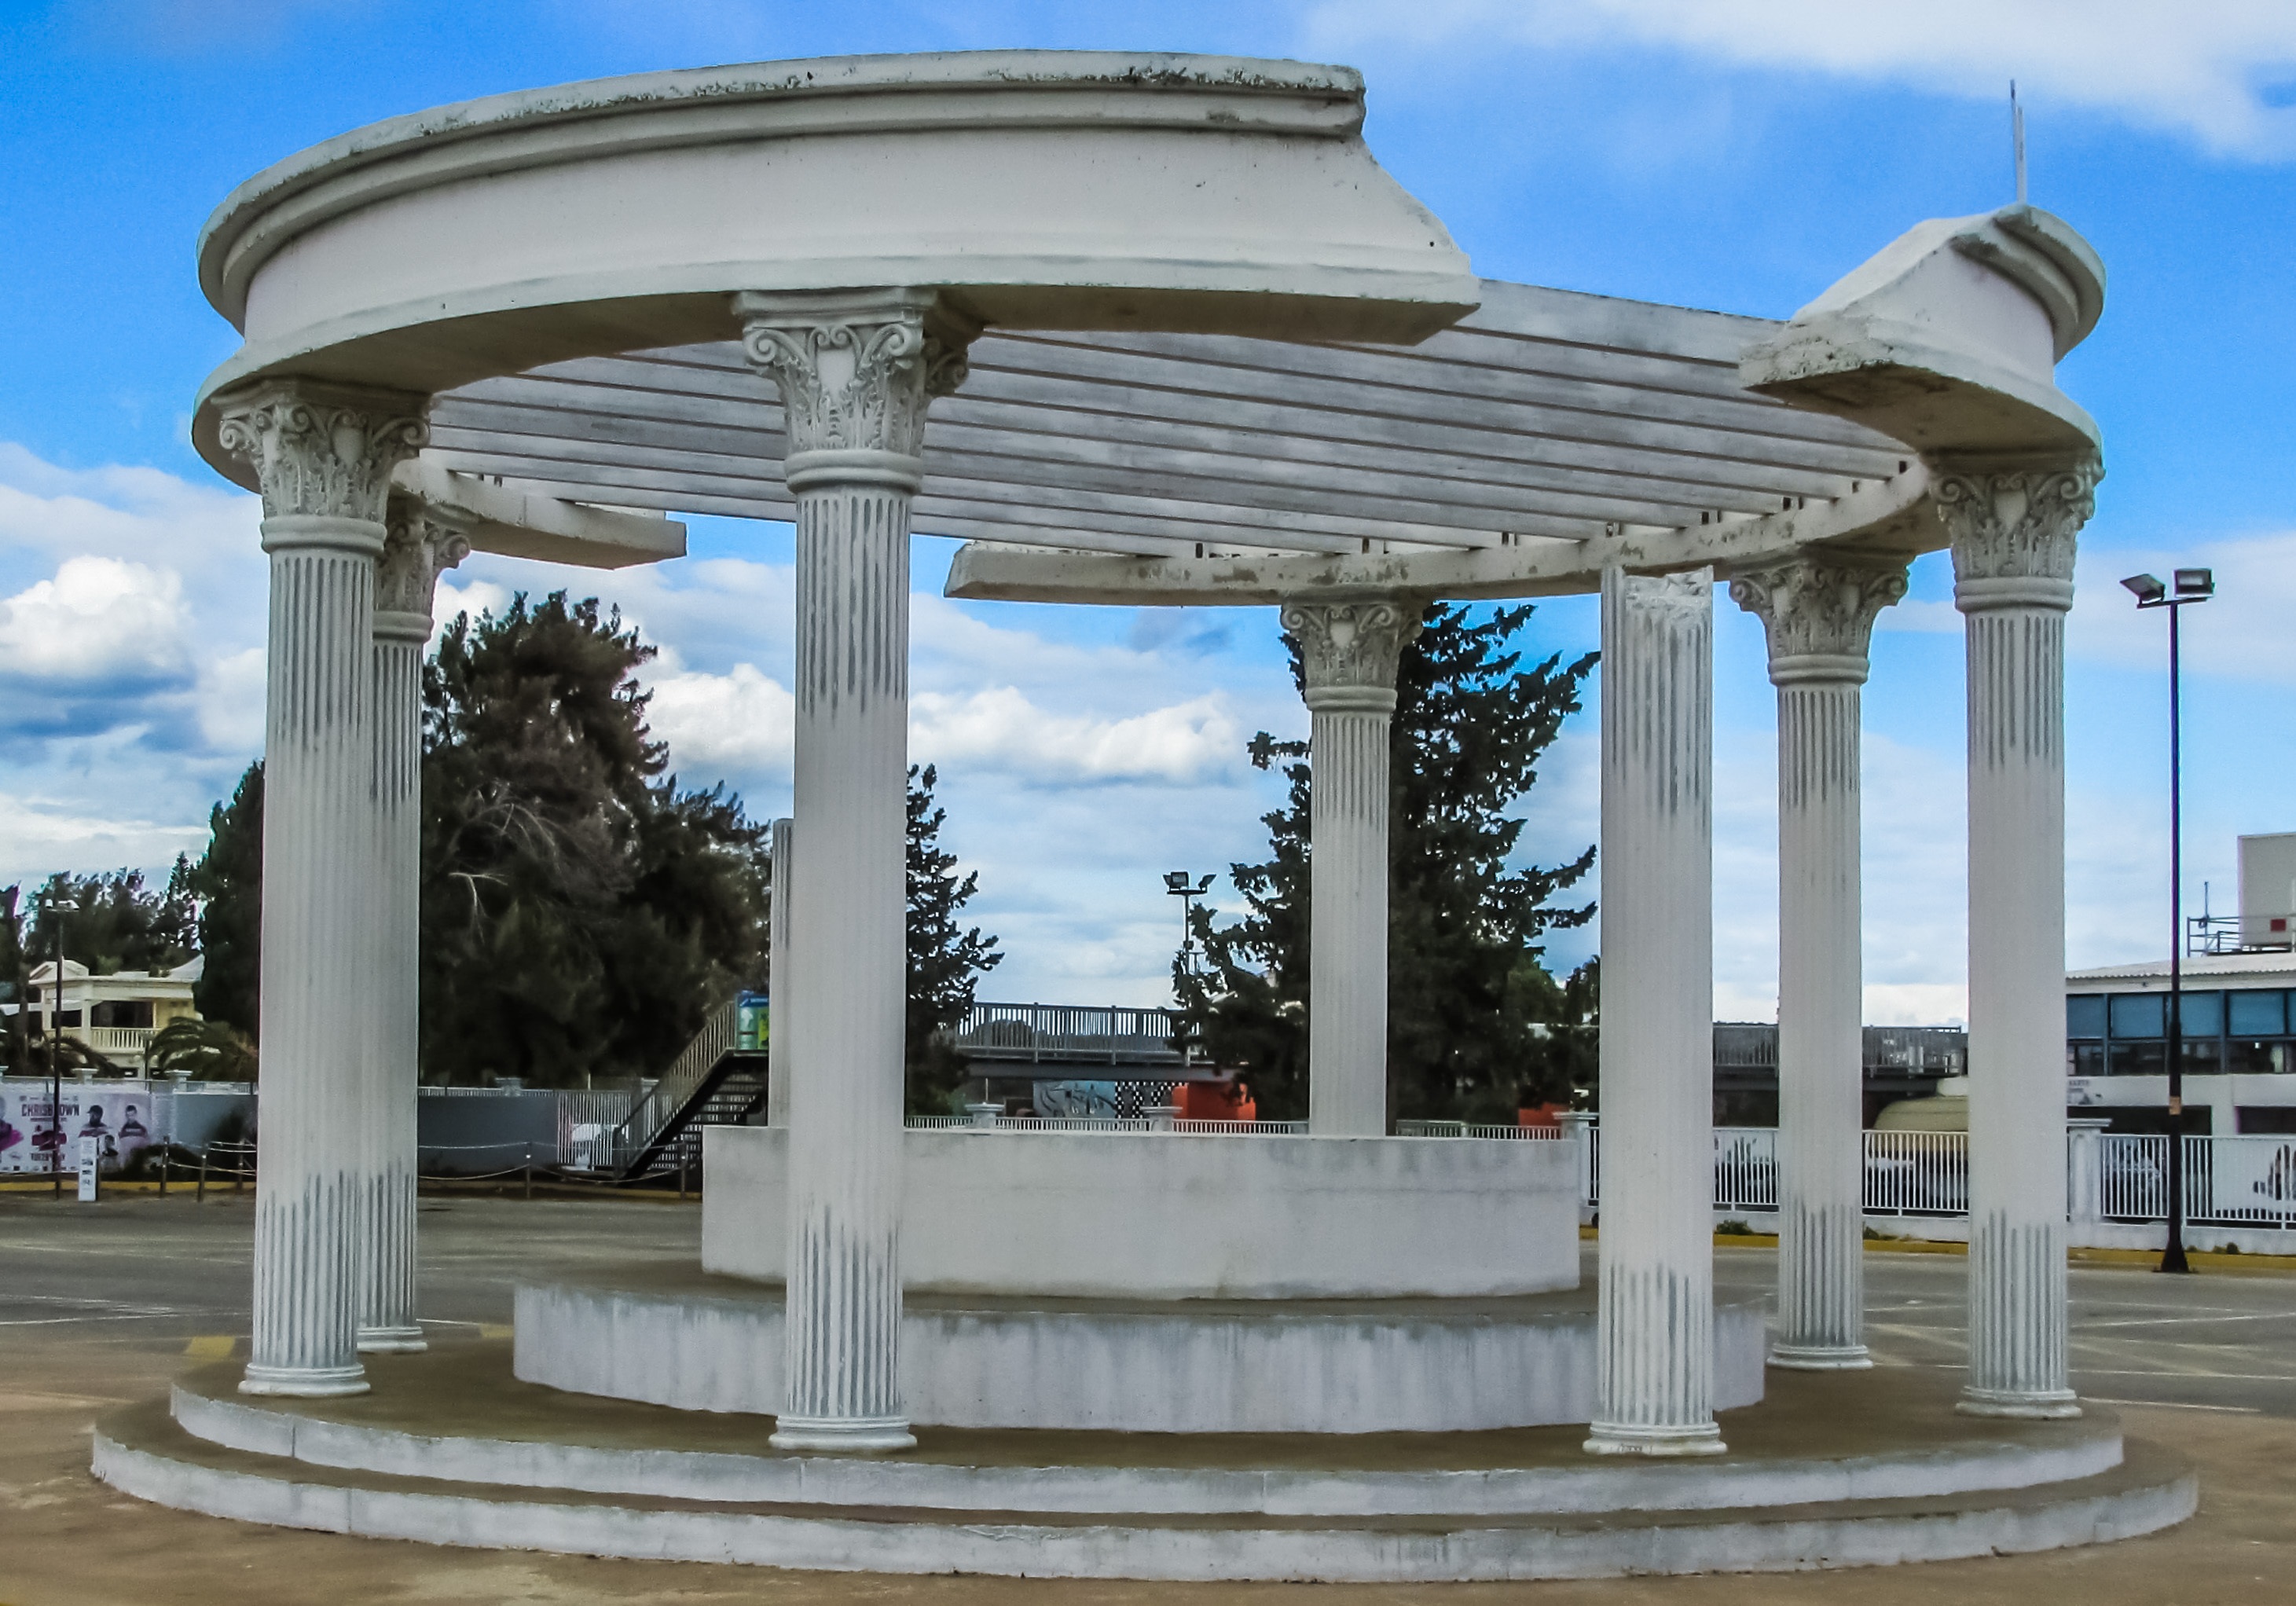
structure, palace, column, landmark, gazebo, columns, shrine, cyprus, ayia napa, peristyle, water world, outdoor structure